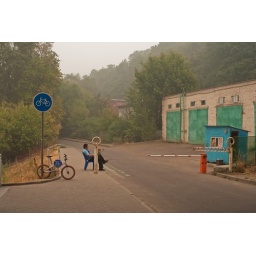
Moscow in smoke of forest and peat-bog fires . The legend on small sign is &amp;quot;Bicycle Repair&amp;quot;